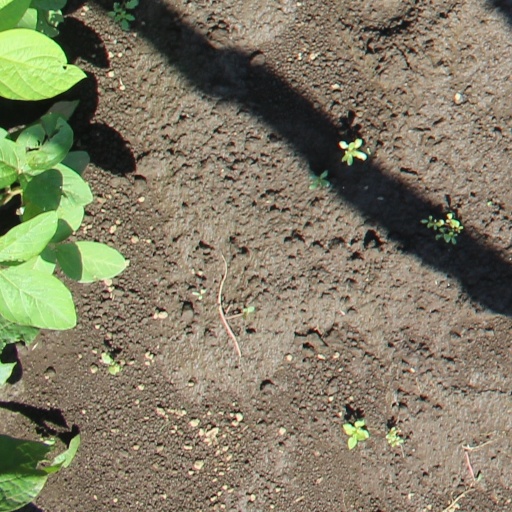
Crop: soybean